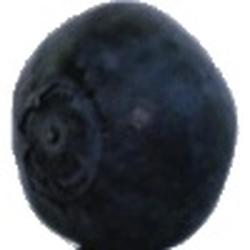
Label: Blueberry